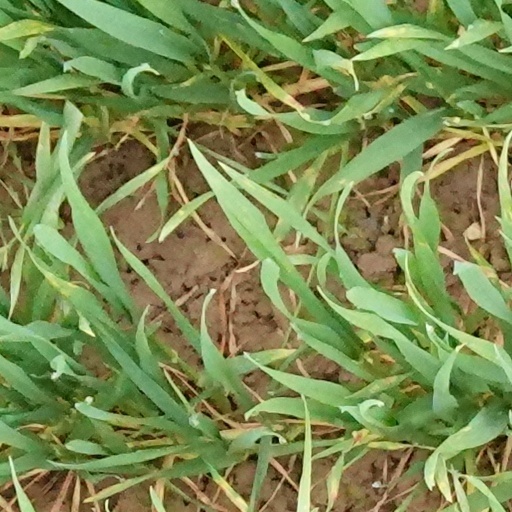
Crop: wheat